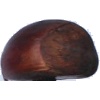
Label: chestnut